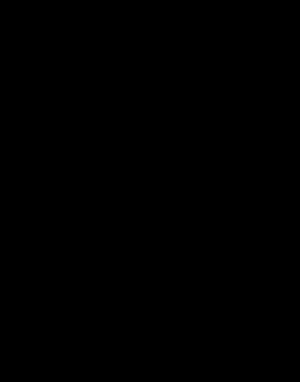
Le circuit intégré 7411 fait partie de la série des circuits intégrés 7400 utilisant la technologie TTL.
Le circuit intégré 7415 fait partie de la série des circuits intégrés 7400 utilisant la technologie TTL.